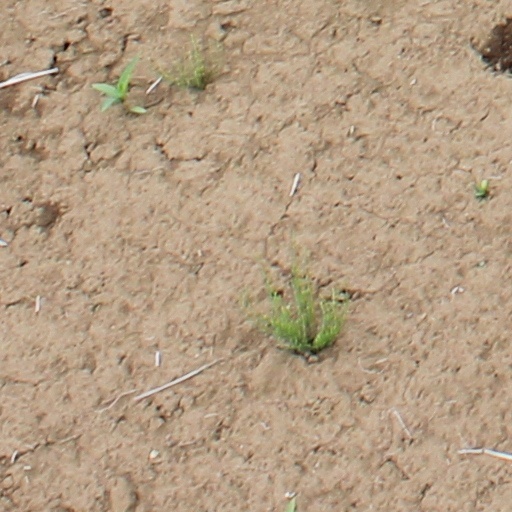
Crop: wheat